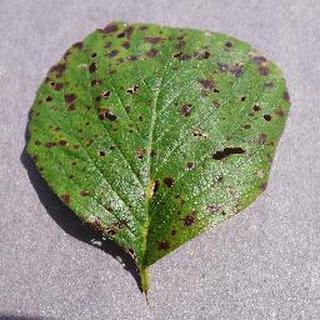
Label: strawberry_leaf_scorch